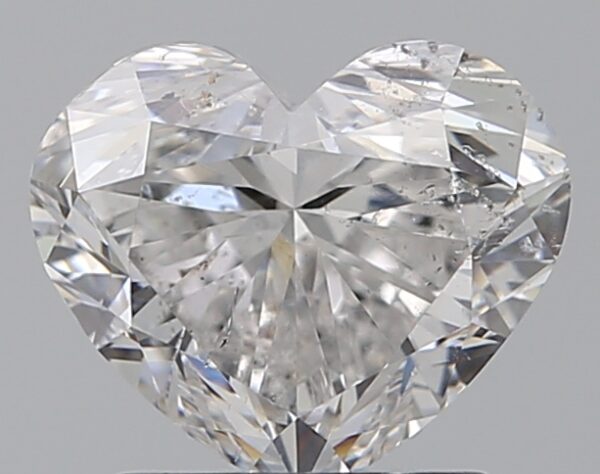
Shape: heart
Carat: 1.5
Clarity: SI2
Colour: E
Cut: VG
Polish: EX
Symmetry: VG
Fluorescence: N
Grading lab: GIA
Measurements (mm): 6.54 x 7.82 x 4.79